Arthur Harris

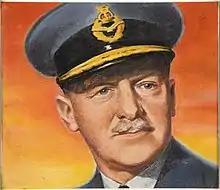
Harris, by William Timym

When the First World War broke out in August 1914, Harris did not learn of it for nearly a month, being out in the bush at the time. Despite his previous reluctance to follow the path his father had had in mind for him in the army, and his desire to set up his own ranch in Rhodesia, Harris felt patriotically compelled to join the war effort. He quickly attempted to join the 1st Rhodesia Regiment, which had been raised by the British South Africa Company administration to help put down the Maritz Rebellion in South Africa, but he found that only two positions were available: as a machine-gunner or as a bugler. Having learnt to bugle at Allhallows, he successfully applied to be a bugler and was sworn in on 20 October 1914.